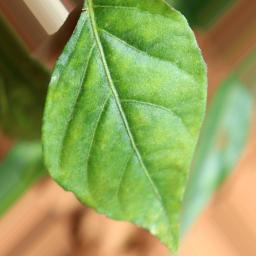
Label: healthy